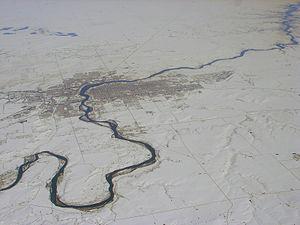
La ville de Great Falls est le siège du comté de Cascade, dans l’État du Montana, aux États-Unis. Sa population s’élevait à 58 505 habitants lors du recensement de 2010, estimée à 58 701 habitants en 2018.